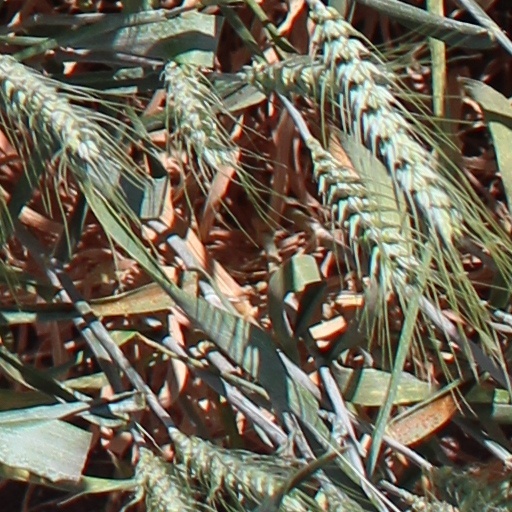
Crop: wheat